1960 Australian Touring Car Championship

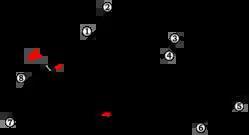
Track map of the Gnoo Blas Motor Racing Circuit (1953-1961)

The 1960 Australian Touring Car Championship was a CAMS sanctioned motor racing title for drivers of Appendix J Touring Cars. The title, which was the inaugural Australian Touring Car Championship, was contested over a single 20 lap, 75 mile race held on 1 February 1960 at the Gnoo Blas Motor Racing Circuit near Orange in New South Wales. The race was the first to be run under Appendix J Touring Car regulations, ushering in a new era that would last until January 1965 when CAMS replaced Appendix J with Group C for Improved Production Touring Cars.